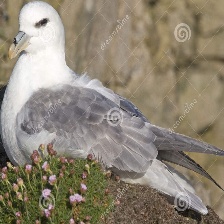
Species: NORTHERN FULMAR
Scientific name: FULMARUS GLACIALIS